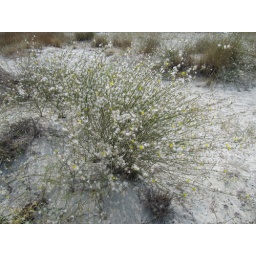
Like snow against the white sand ...